Tourism in the Basque Autonomous Community

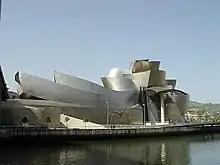
Guggenheim Bilbao Museum

Bilbao is the region's most cosmopolitan and densely populated city which, since the nineties, has greatly altered its character and appearance, including some avant-garde architecture. Titanium protects the Guggenheim Museum Bilbao, designed by Frank Gehry, and the entrances to the metro, covered by glass, were designed by Norman Foster. Other new urban developments are the Towers designed by the Japanese architect Arata Isozaki, and the Bilbao Airport by Santiago Calatrava. Another of the city's attractions is the neoclassical Arriaga Theatre.